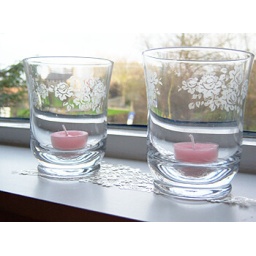
Painted my window frame twice and made a closeup picture of 2 candles in glass